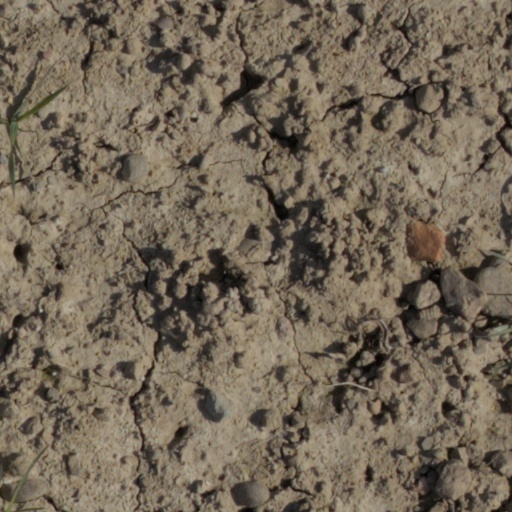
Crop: wheat